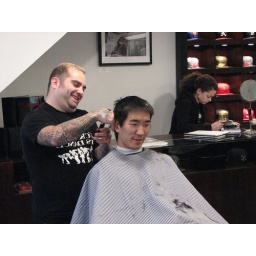
Caps in the back, plus cute latino girl